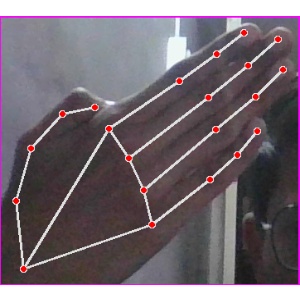
अक्षर: घ